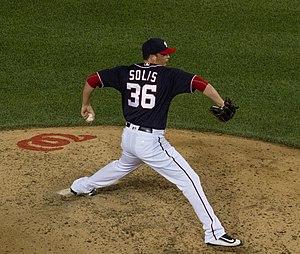
Samuel Solis est un lanceur gaucher des Nationals de Washington de la Ligue majeure de baseball.